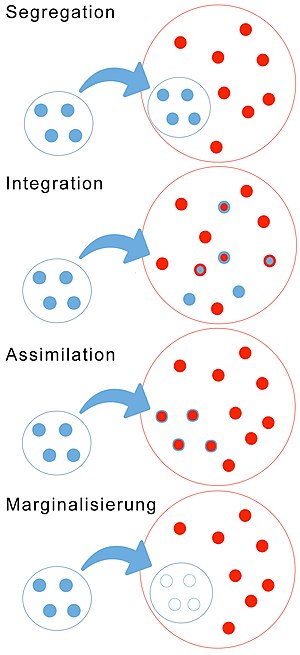
Akkulturation
De fire væsentlige former for akkulturering: 1- Segregation, 2- Integration, 3- Assimilation, 4- Marginalization
Akkulturation er betegnelsen for de gensidige kulturelle ændringer, der finder sted ved kontakt mellem grupper med forskellig kulturel baggrund.